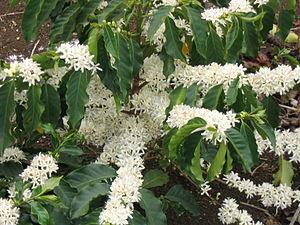
Le caféier d'Arabie est un arbuste de la famille des Rubiacées.
Le café est une boisson énergisante psychotrope stimulante, obtenue à partir des graines torréfiées de diverses variétés de caféier, de l'arbuste caféier, du genre Coffea. Il fait partie des trois principales boissons contenant de la caféine les plus consommées dans le monde, avec le thé et le maté.